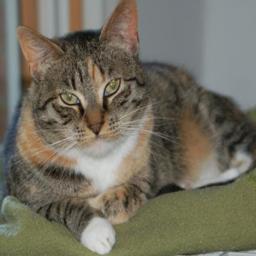
Animal: cats